Harold G. Hoffman

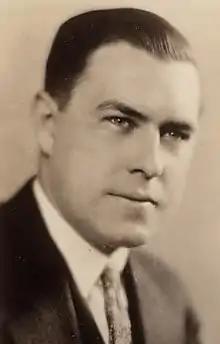
Hoffman

Harold Giles Hoffman (February 7, 1896 – June 4, 1954) was an American businessman and Republican Party politician who served as the 41st Governor of New Jersey from 1935 to 1938. His time in office was marked by controversy over his support for a sales tax and interference in the Lindbergh kidnapping case. He died while subject to an investigation for embezzlement from his bank and the state government, which he confessed to his daughter before his death.